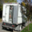
Label: truck